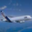
Label: airplane